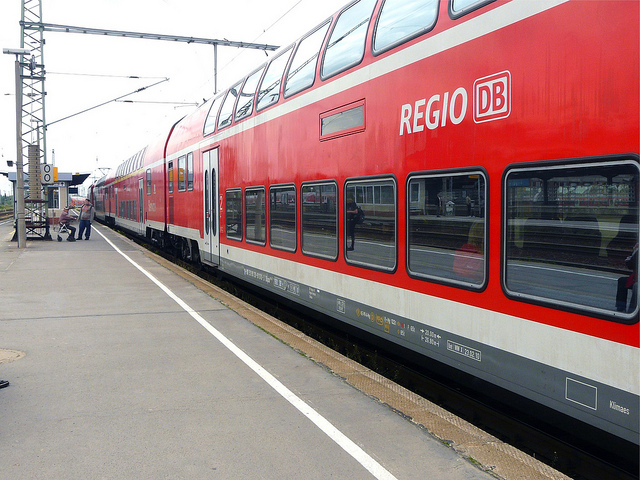
a red passenger train sitting next to a loading area.

a red train parked by a platform with some people on it

A tall train passing by a concrete platform.

A red, white and grey train at a train station.

A red European passenger train sitting on the rails.